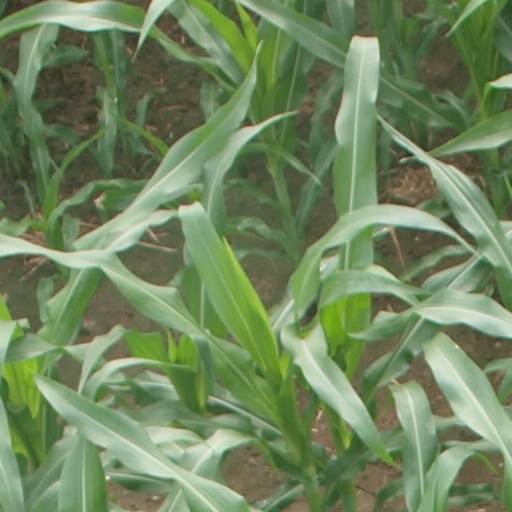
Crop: maize; corn